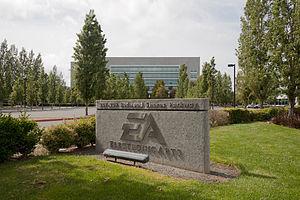
Electronic Arts ou EA est une société américaine fondée le 28 mai 1982 et dont le siège se situe à Redwood City en Californie. EA est l'un des principaux développeurs et producteurs mondiaux de jeux vidéo.